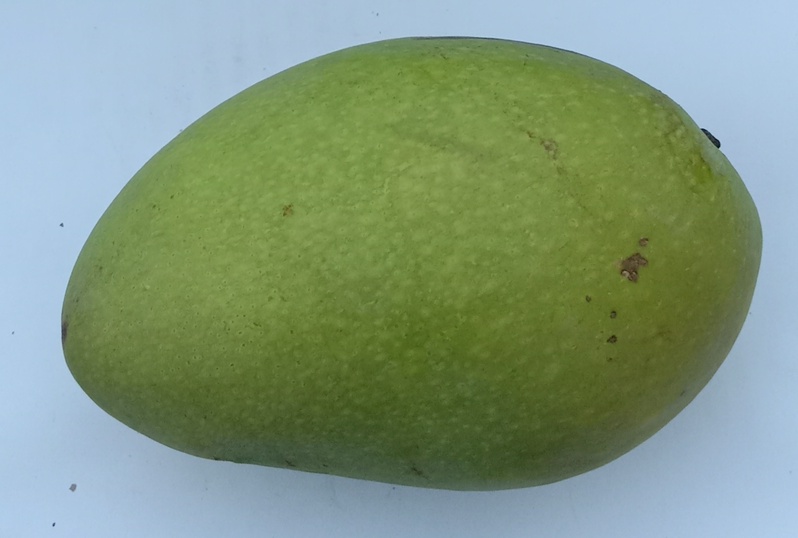
Mango variety: Chaunsa (Summer Bahisht)